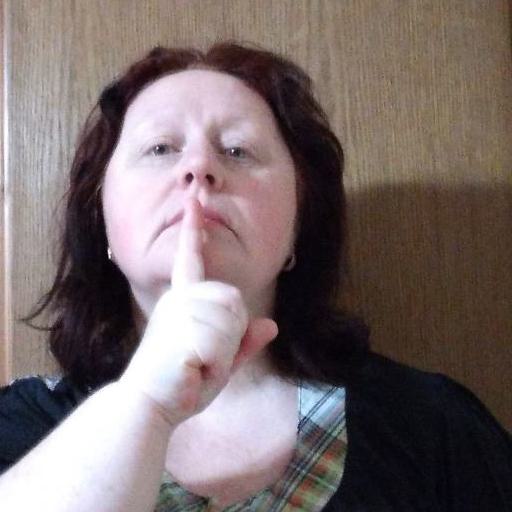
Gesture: mute